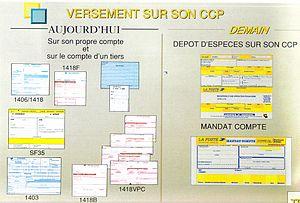
Compare l'ancien système avec le nouveau.
Le mandat postal est un moyen de transfert de fonds par le biais des services postaux qui a remplacé le mouvement réel des valeurs. Il est né au XIXᵉ siècle en France sous sa forme moderne.